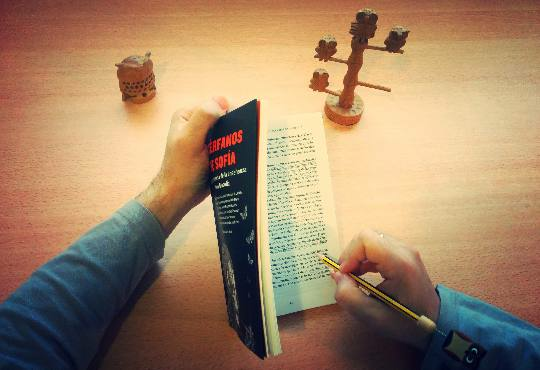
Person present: No